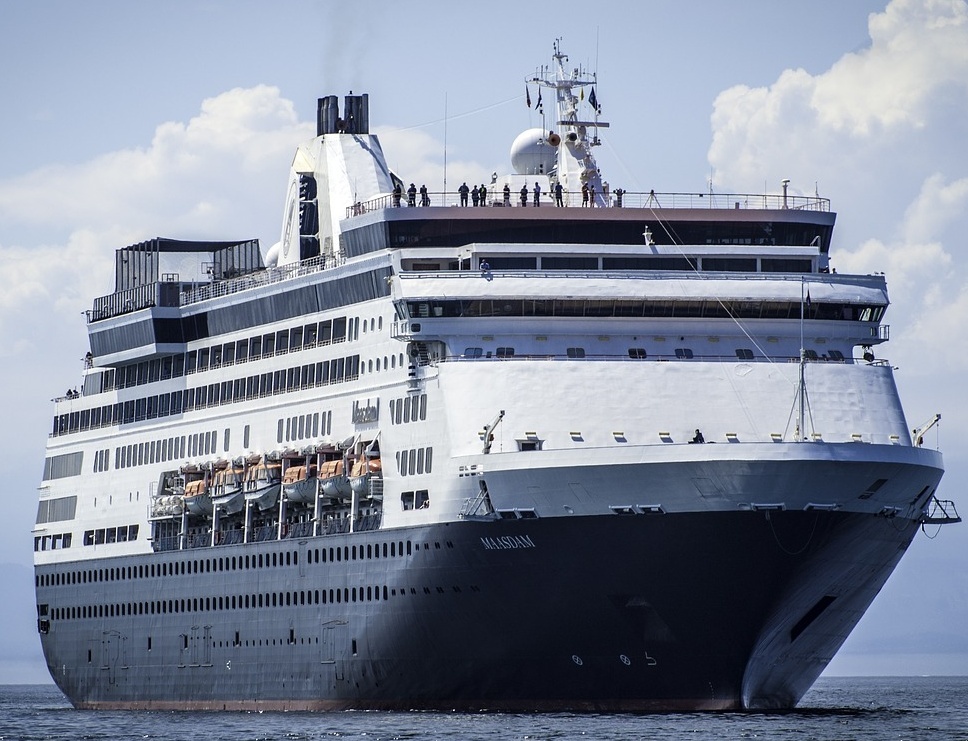
Vehicle type: Ships